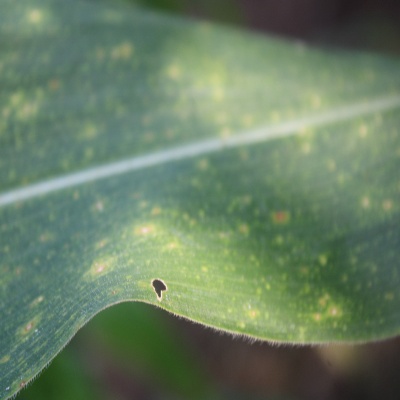
Crop: Maize
Condition: leaf spot